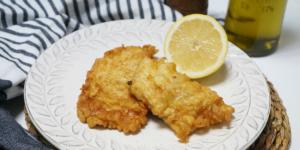
aborrajados de pescado